The Lure of the Local

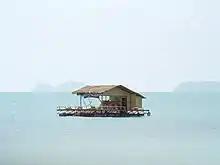
The cover of Lippard's 1997 book features a photograph similar to this: a home afloat like a raft on the sea.

The Lure of the Local: Sense of Place in a Multicentered Society is a 1997 study of the sense of place, by American author and 1968 Guggenheim Fellowship winner Lucy Lippard. The phrase, coined by Lippard, in this study refers to a sense of place that an individual can have about where she lives, or where he lived in his childhood. The New York Times calls the book a "wide-ranging survey". Lippard's work discusses a diverse array of topics including historic preservation, landscape photography, public art, and environmental pollution. The book's layout is unusual, encouraging readers to think locally, globally, and esthetically simultaneously. She is critical of the public art movement, and the lack of connection between the artists and the places their art is installed.